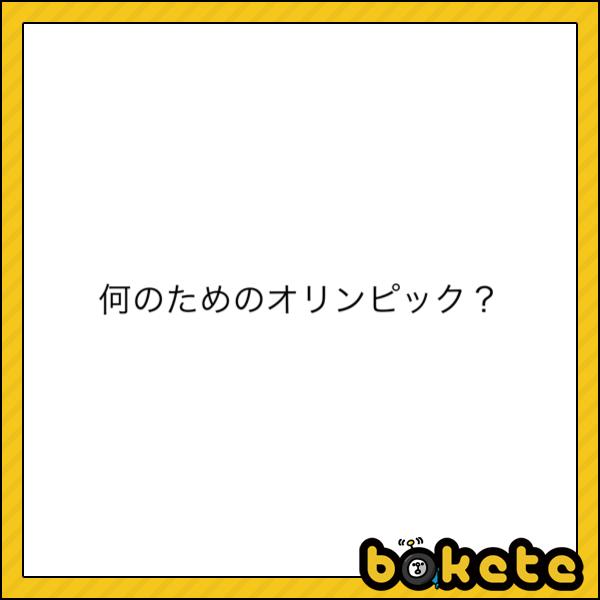
回答: 日本の悪いところをすべてさらけ出し、二度と同じあやまちを繰り返すことのないように、という次世代への教訓